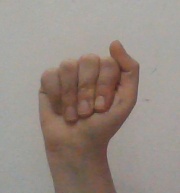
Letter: saad